George W. Boyd

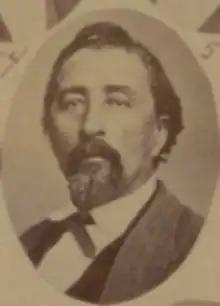

George W. Boyd was an American politician from Mississippi who served on the Warren County board of supervisors and represented the county in the Mississippi House of Representatives in 1874 and 1875.